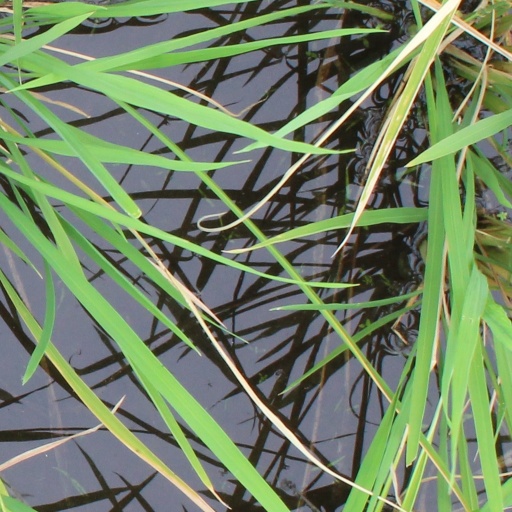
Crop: rice